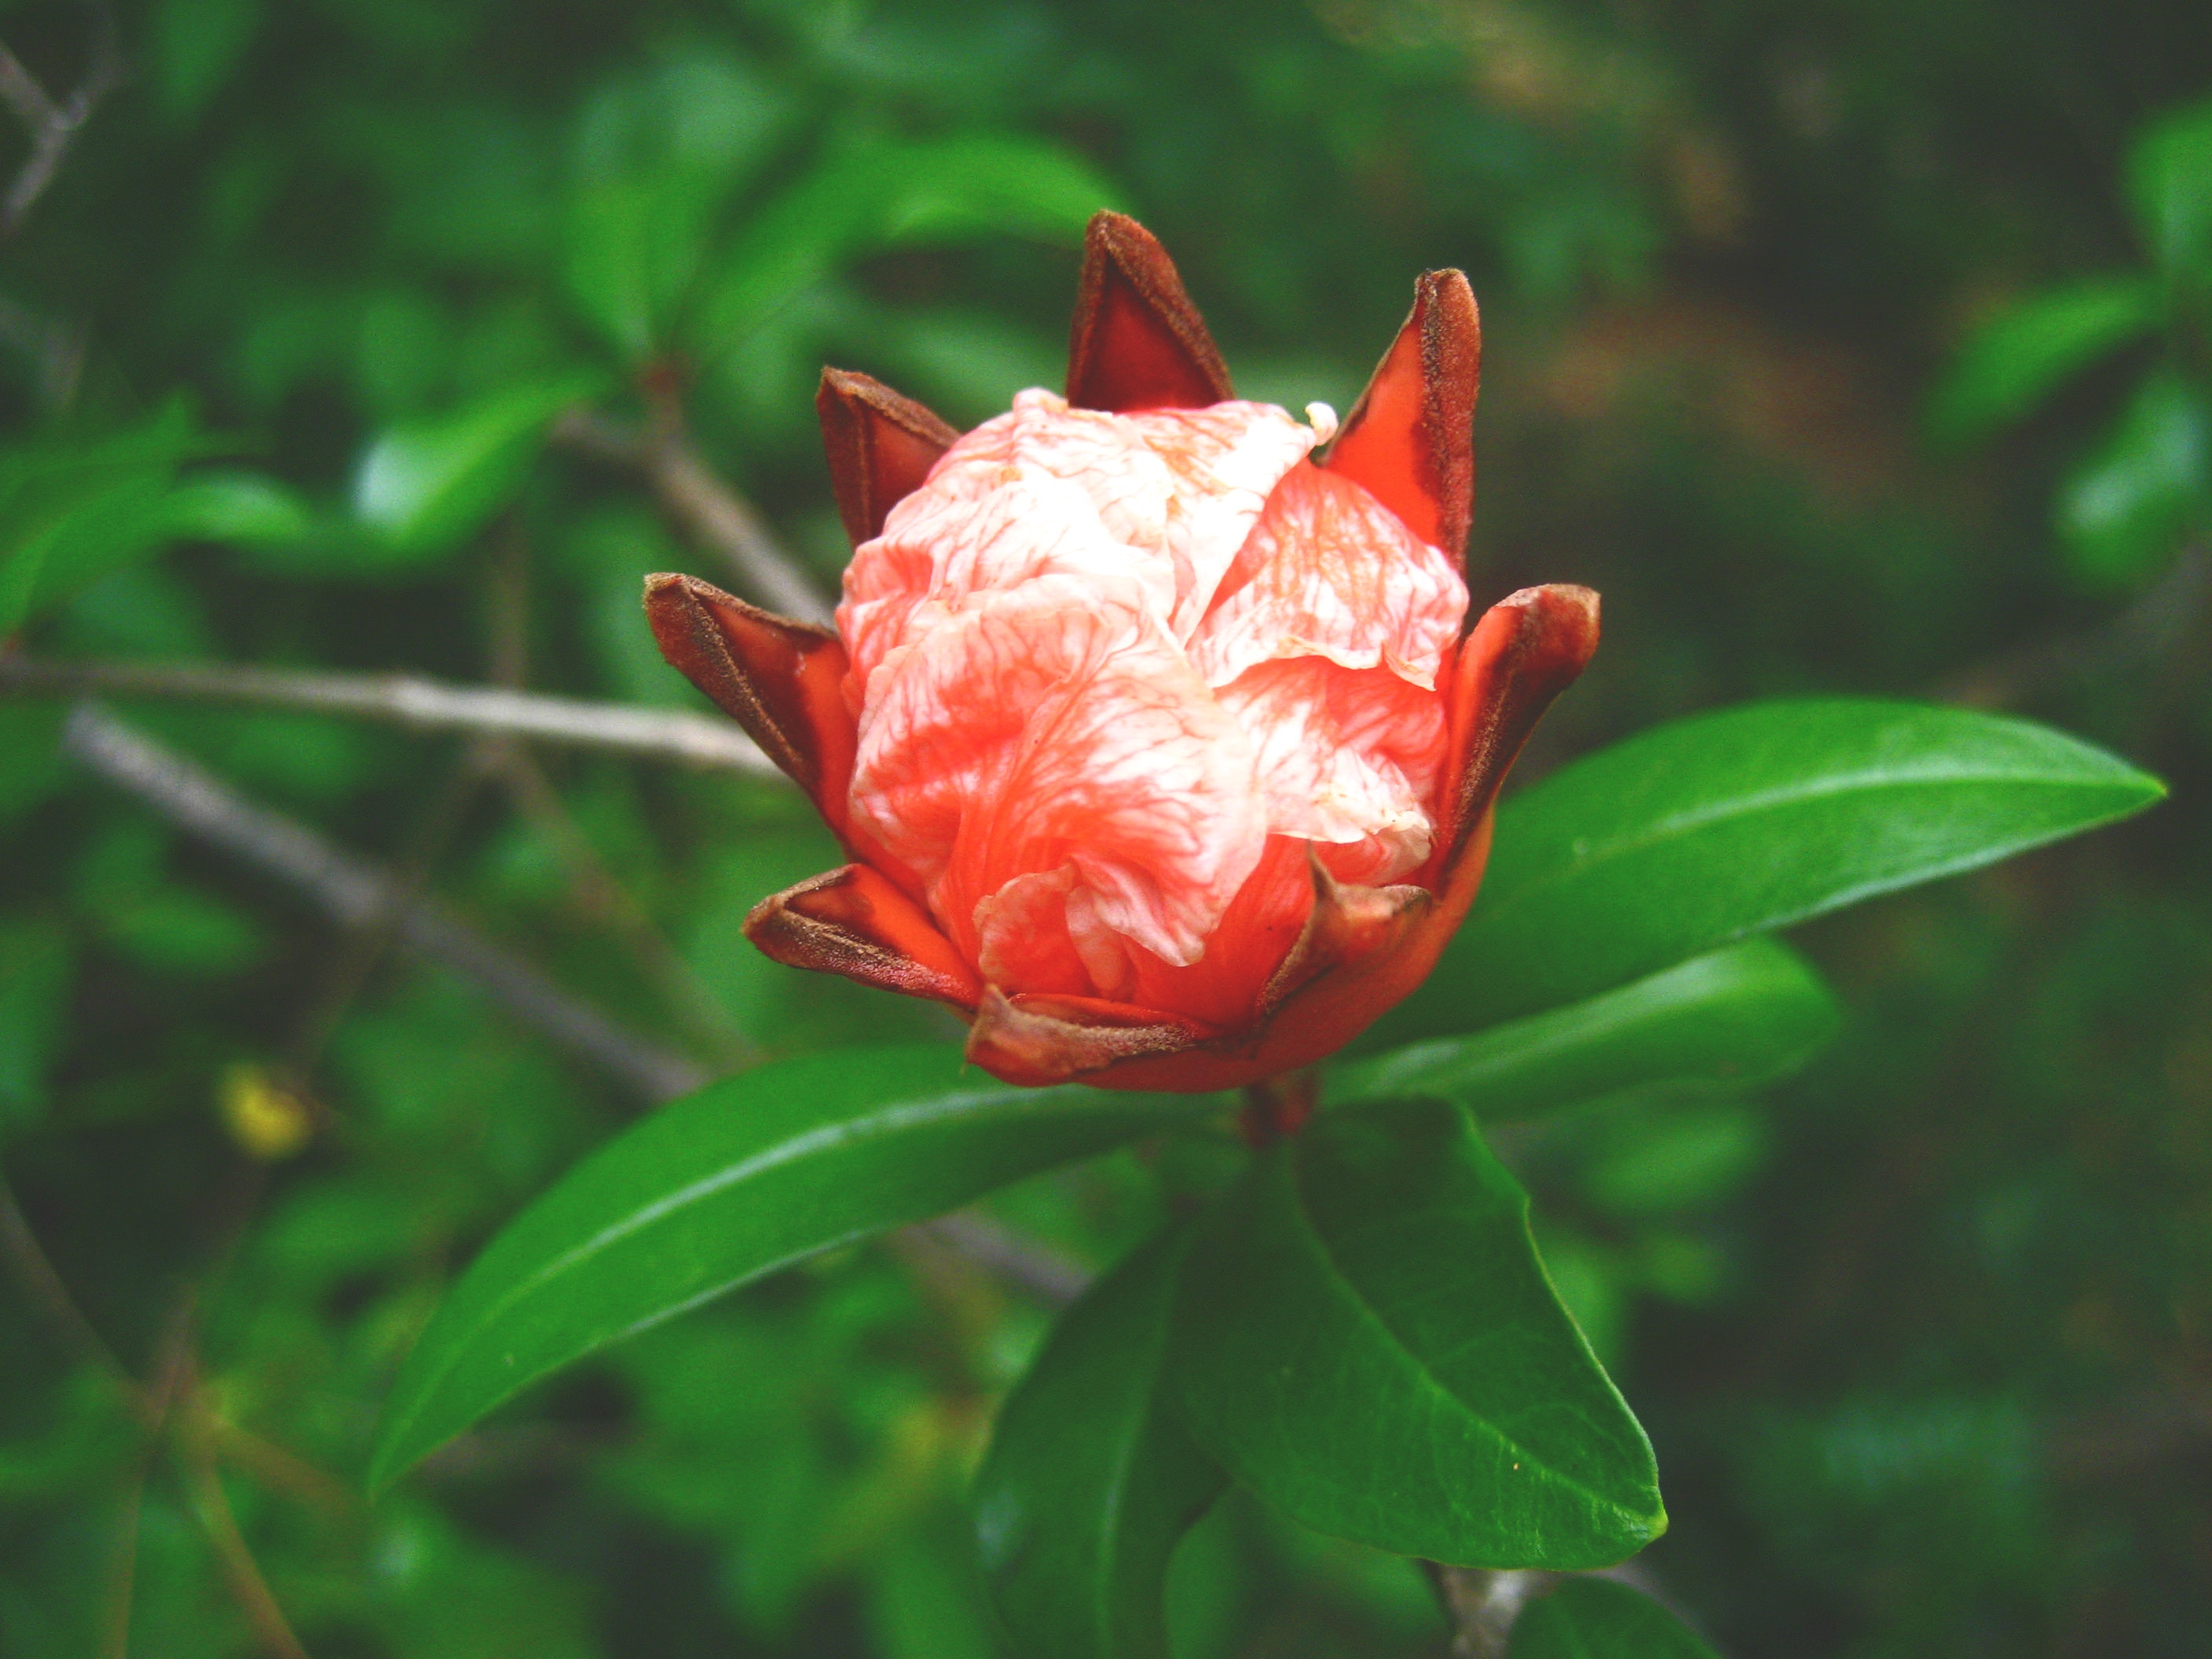
red, flower, plant, natural environment, petal, leaf, botany, flowering plant, wildflower, pomegranate, bud, plant stem